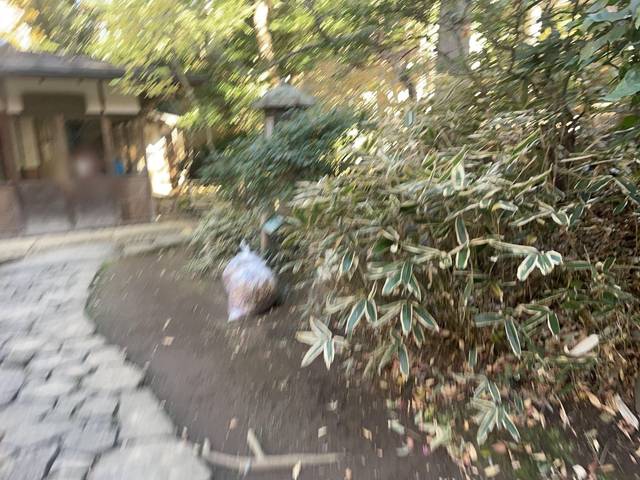
Region: Japan
Coordinates: 35.638, 139.73